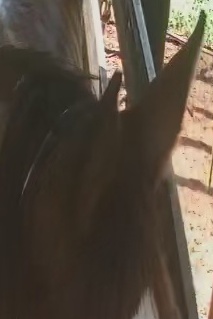
Face region: ears (position_of_ears)
Pain indicator: not_present